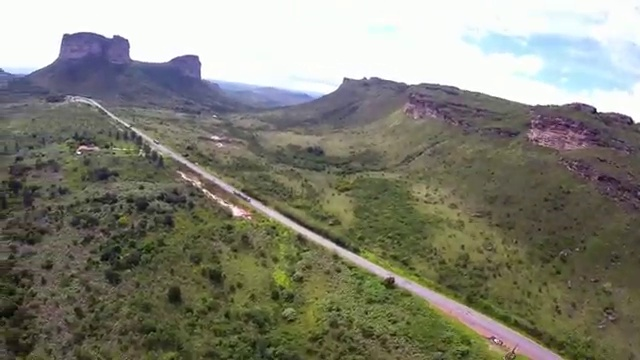
Fire: no
Smoke: no